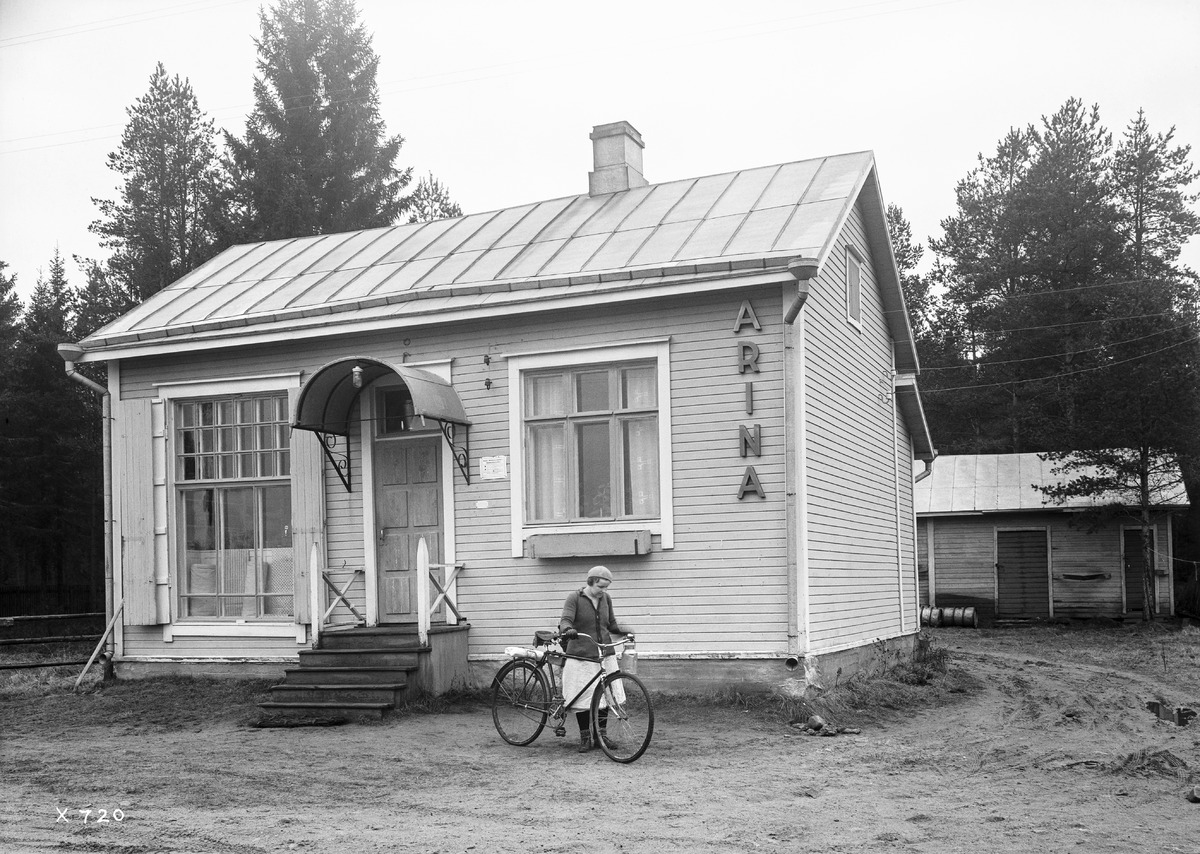
Osuusliike Arinan sivumyymälä
A branch store of cooperative shop Arina
sisällön kuvaus: Osuusliike Arinan sivumyymälä 26.9.1936. content description: A branch store of cooperative shop Arina on September 26, 1936.
Vuosi: 1936
Paikka: , Suomi, Suomi
Aiheet: Osuuskauppa Arina; Osuusliike Arina; osuuskaupat; osuustoimintaliike; ulkokuva; liikerakennukset; myymälät; osuusliikkeet; stores; cooperative shops; consumer cooperatives; retail cooperatives